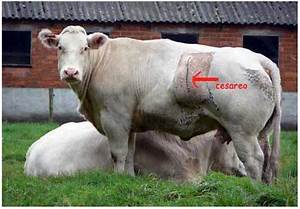
Label: cow